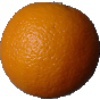
Label: orange